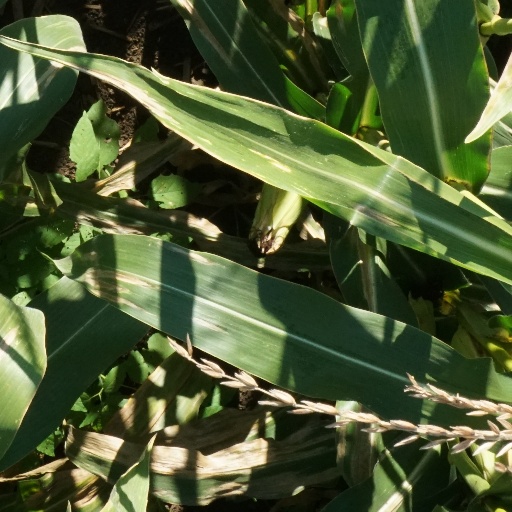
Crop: maize; corn